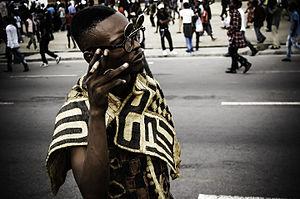
un sapeur, elegant exhibant son style, des tissus tshokwe provenant de Kasai, This is an image of Cultural Fashion or Adornment from Democratic Republic of the Congo